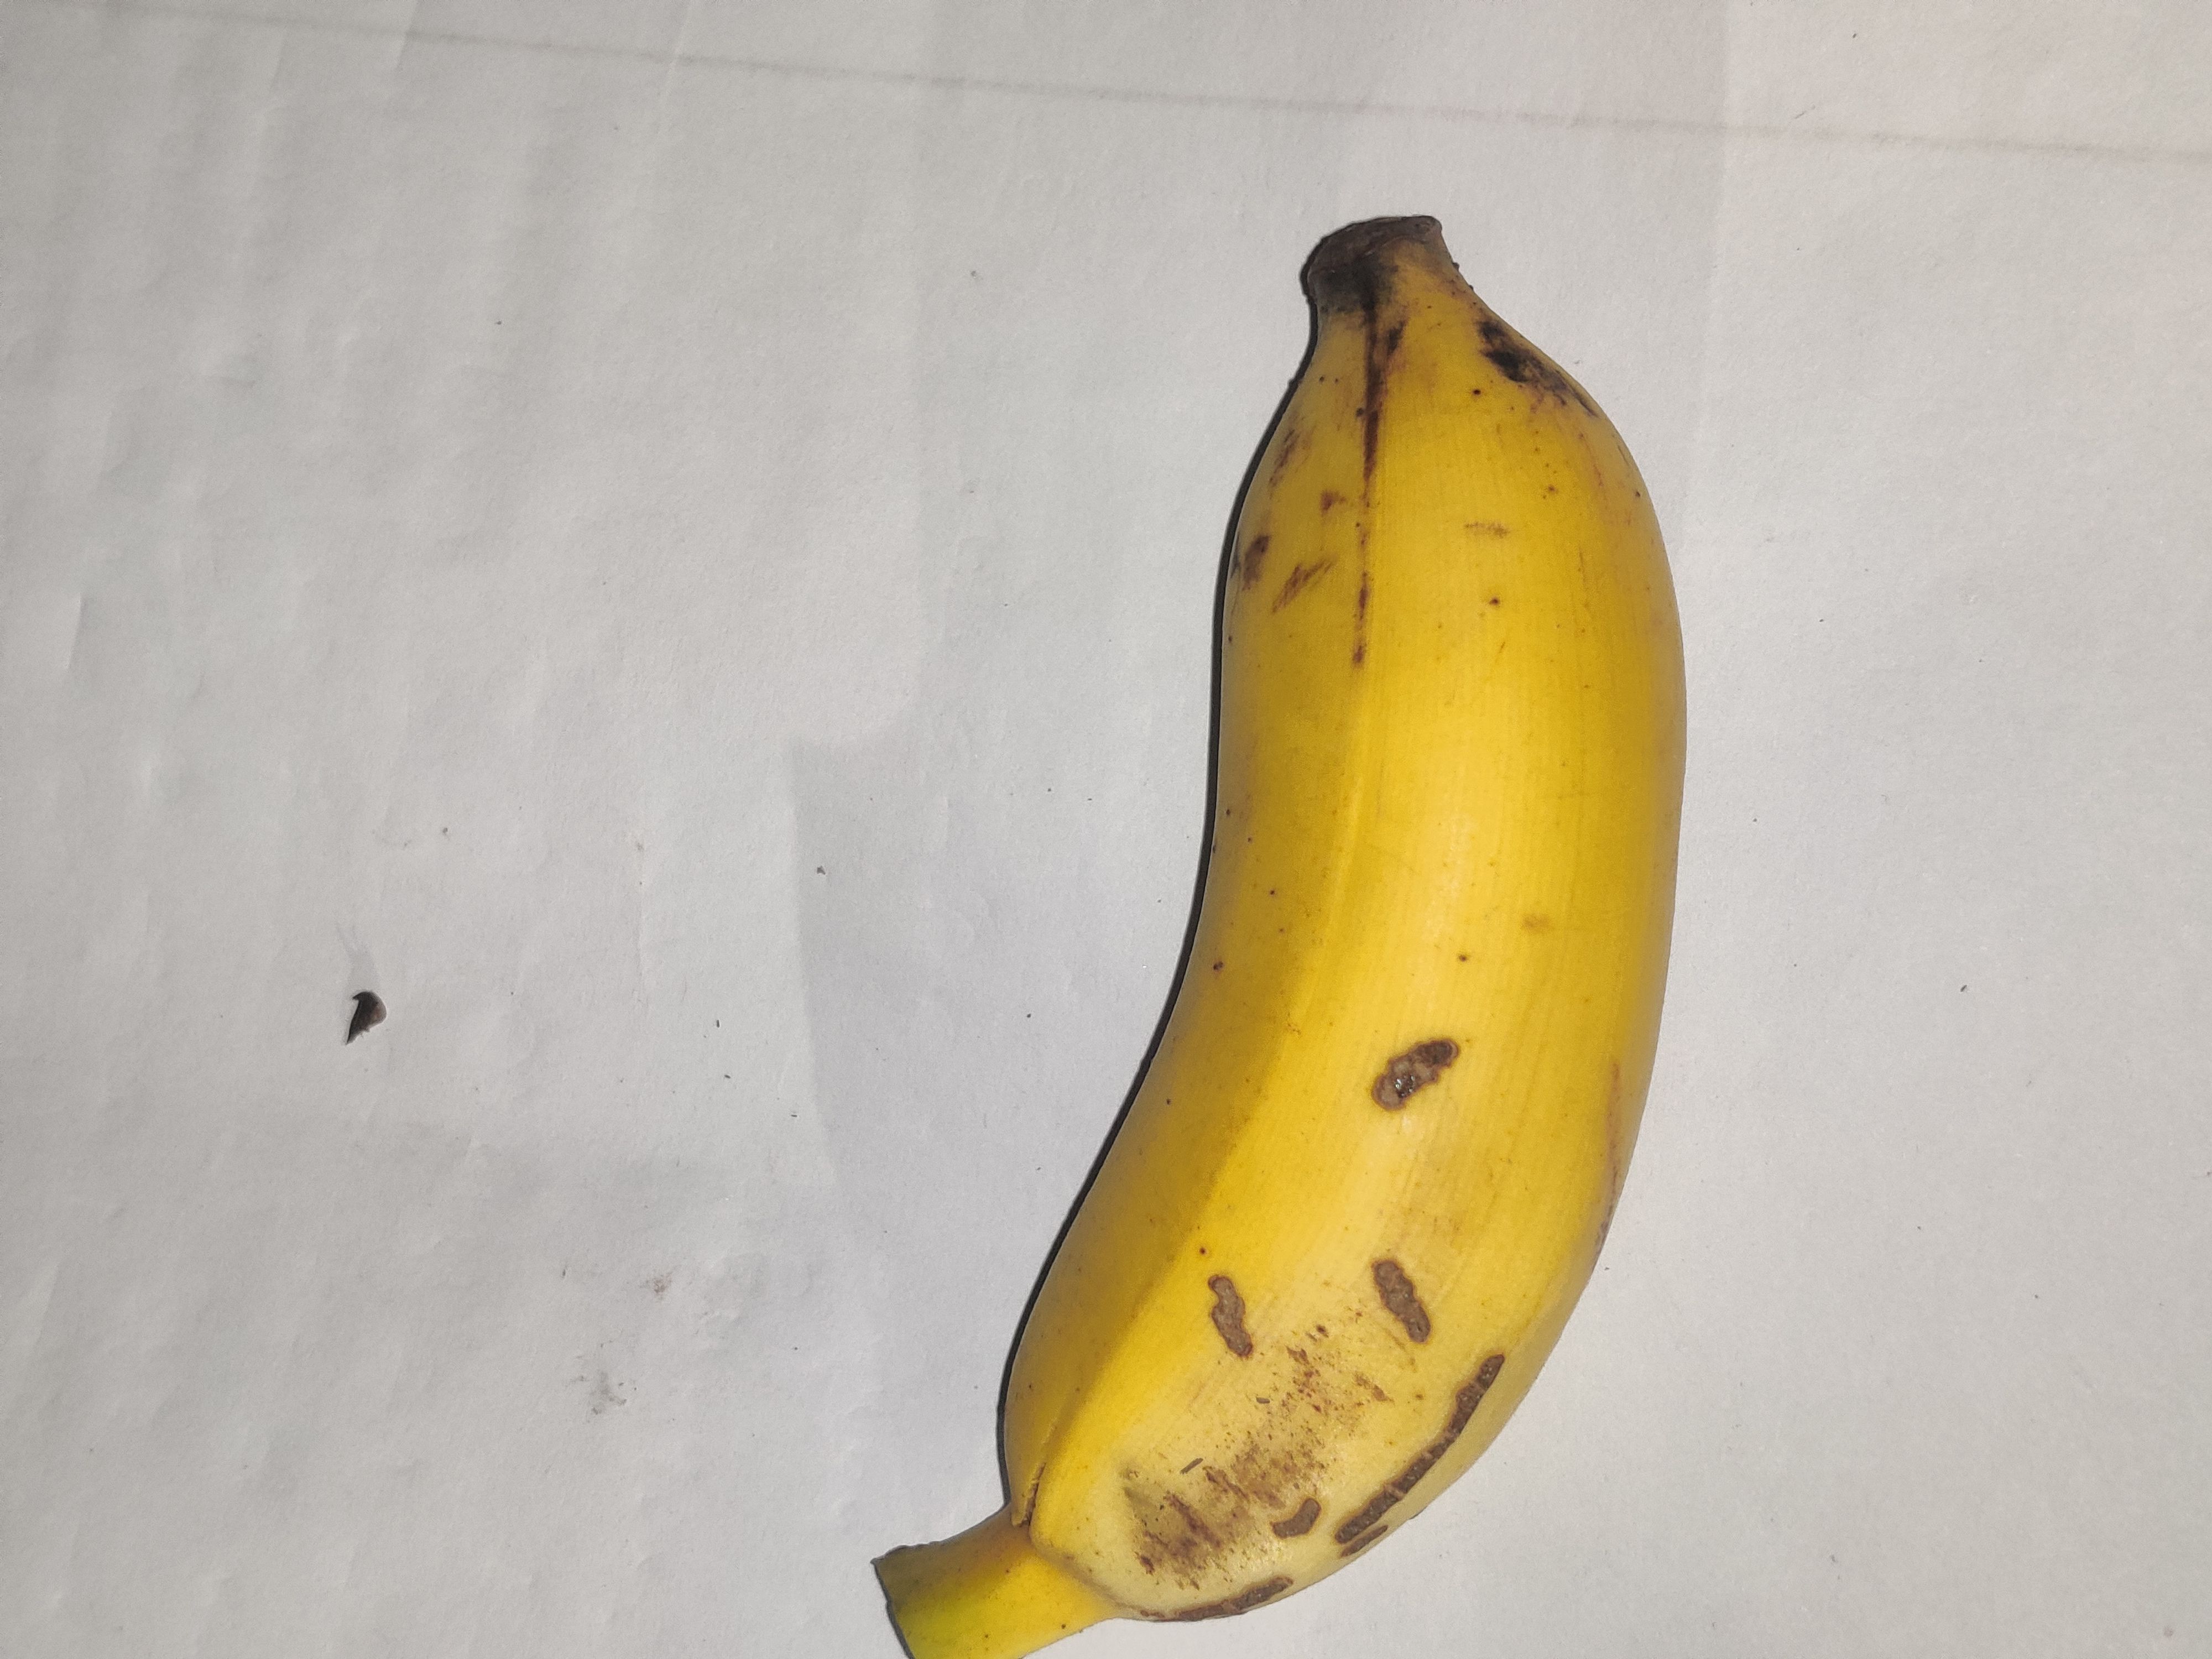
Fruit: banana
Grade: 2nd-grade